Ancient Egyptian pottery

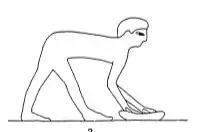
Kneading the clay, Beni Hasan (Tomb of Baket III)

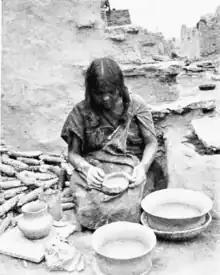
Hopi woman making clay coil pottery (photo from 1899)

Egyptian tomb paintings often show the preparation of the clay. There are also models which provide some other details. Clear archaeological remains of pottery workshops, however, are rare. It is possible that they were very ephemeral structures.